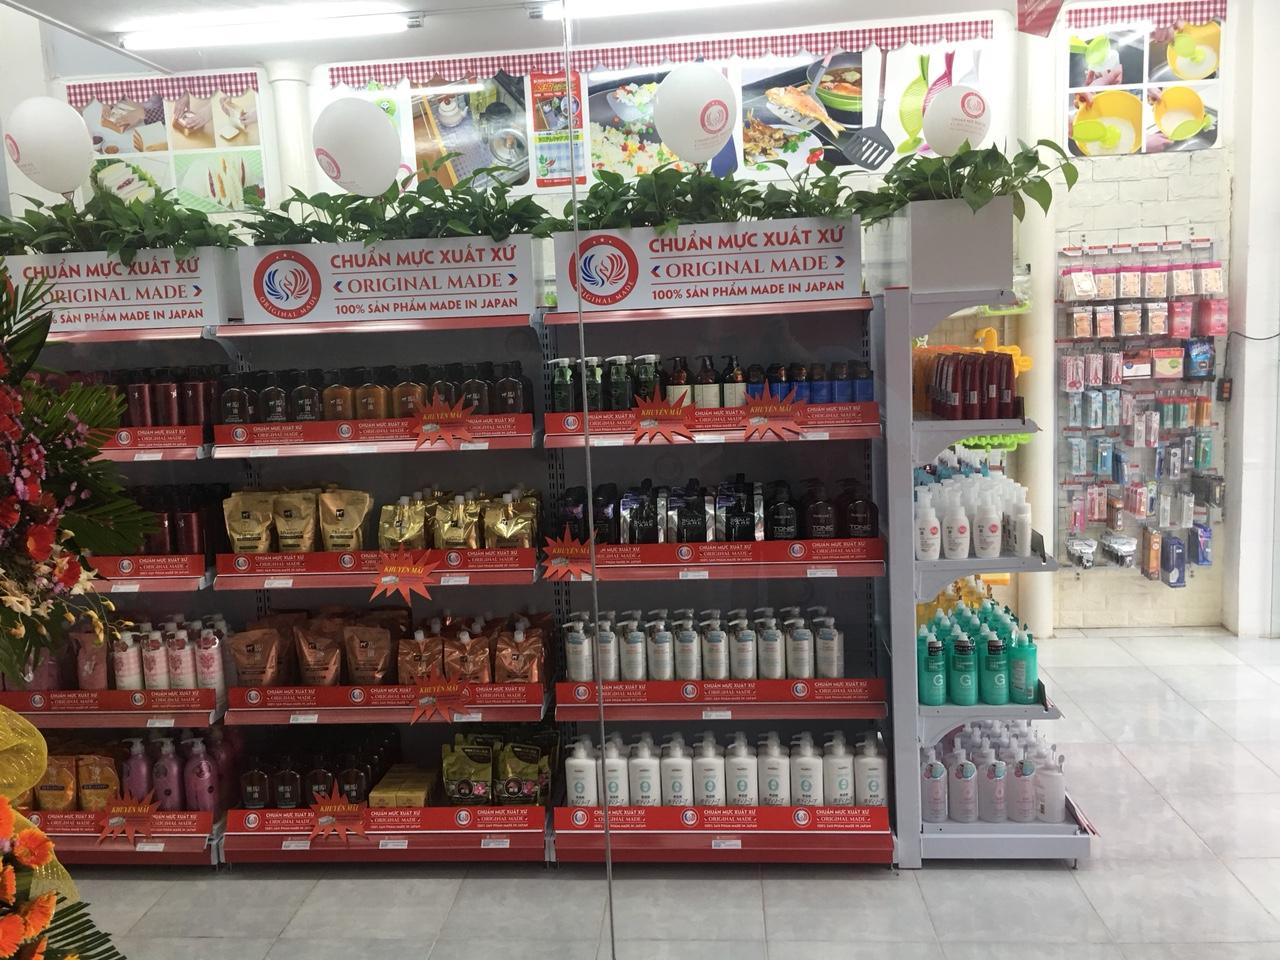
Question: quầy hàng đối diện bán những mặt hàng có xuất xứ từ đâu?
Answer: nhật bản